United Kingdom patent 394325

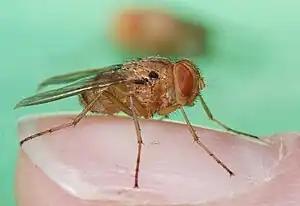
A female "Ormia ochracea" fly, carrier of a natural Blumlein shuffler

The Blumlein pair, in all three variants discussed in patent 394325, remains in use for recording acoustic music. The most common configuration uses XY arrangement of two bidirectional figure-8 microphones. It is unique for being a "constant power" instrument: due to the Pythagorean trigonometric identity, any sound source located in the front quadrant will be picked up at uniform combined power, without dips or peaks. In the listening space, two resulting stereo signals will add up acoustically, creating constant-power phantom sound sources. A recording made with an XY pair conveys excellent lateral stereo imaging, filling the entire space between the two loudspeakers. It also excels at picking up reverberations from the back quadrant, which are essential for conveying sense of space and presence. However, proper placement of an XY pair in front of an orchestra can often be difficult or outright impossible. The MS Blumlein pair, using a figure-8 microphone for the S channel and a cardioid microphone for the M channel is similar to the XY pair, but is far less sensitive to rear-quadrant sounds, and is fully compatible with monaural equipment. For these reasons, the MS pair is used primarily in radio, television and cinema. The splayed XY pair is the configuration of choice for using cardioid microphones. In normal, 90-degree XY arrangement such microphones compress the recorded stereo image; increasing the angle to 120...135° effectively restores stereo width.